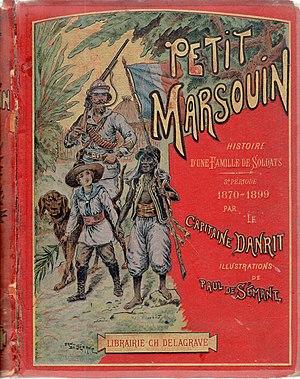
Couverture du Petit Marsouin, roman du capitaine Danrit, 3ème tome de la série intitulée ""Histoire d'une famille de soldats"", 3me période
Émile Driant est un officier de carrière français. Il est le gendre du général Boulanger. « Jules Verne militaire » sous le pseudonyme de Danrit ou capitaine Danrit, député de Nancy, il reprend le service au début de la Première Guerre mondiale. Il meurt à Verdun à la tête des 56ᵉ et 59ᵉ bataillons de chasseurs, en février 1916.